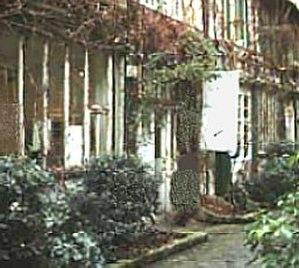
Le musée du Montparnasse — aujourd'hui villa Vassilieff — est un ancien musée situé villa Marie-Vassilieff, une voie privée située dans le 15ᵉ arrondissement de Paris et qui débute au 21, avenue du Maine pour se terminer en impasse.
Maria Ivanovna Vassilieva, dite Marie Vassilieff, née le 12 février 1884 à Smolensk en Russie et morte le 14 mai 1957 à Nogent-sur-Marne en France, est une artiste peintre et sculptrice russe.